Baltimore Science Fiction Society

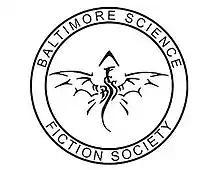
BSFS logo

The Baltimore Science Fiction Society (BSFS) is a literary organization focusing on science fiction, fantasy and related genres. A 501c3 literary society based in Baltimore, Maryland, the BSFS sponsors Balticon, the Maryland Regional Science Fiction Convention.